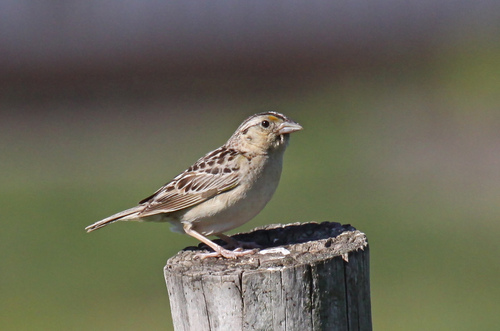
the bird has a brown breast and belly as well as a black eyering.
this bird has a white belly and breast, with brown speckles otherwise, and a short bill.
the bird has a black eyering and a brown crown.
a bird with a small triangular bill, whtie eyebrow, spotted coverts, and gray breast.
a small taupe and brown bird with a smooth crown and short beak.
this bird is brown with black and white and has a long, pointy beak.
this bird has wings that are brown and has a grey belly
this bird is spotted brown in color, with a brown beak.
this small bird has feathers in varying shades of brown and tan, with a yellowish accent on its head.
this bird has a pointed bill, with a light brown breast.
Species: Grasshopper Sparrow